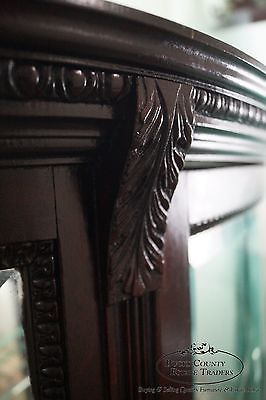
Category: cabinet